Women in Suriname

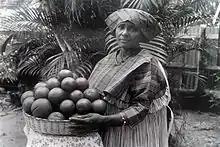
A Surinamese woman holding a basket full of fruits. Picture taken sometime within 1904–1937.

Women in Suriname are women who were born in, live in, or are from Suriname. Surinamese women may be ethnically East Indian, Afro-Surinamese (Creole) and Maroon), Javanese, Amerindian, Mixed, or of other ancestry. Many women of Suriname work in the informal sector and in subsistence agriculture.